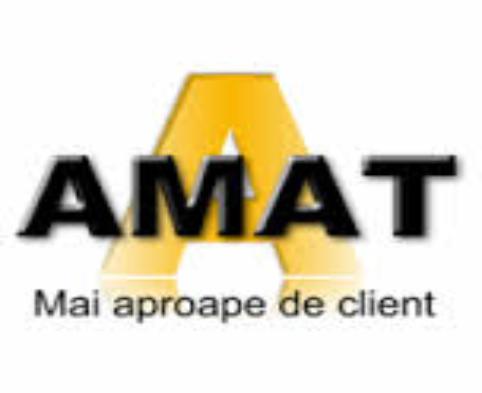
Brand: AMAT
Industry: Others